Christianity in Kyrgyzstan

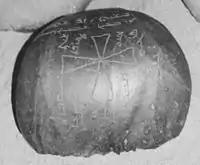
Gravestone from Kyrgyzstan (thirteenth/fourteenth century) with Syriac Christian inscriptions.

The modern history of Orthodoxy in Kyrgyzstan dates back to the country's incorporation into the Russian Empire in the late 19th century. The first parishes in Kyrgyzstan were opened in Bishkek, Naryn, and Osh in the 1870s to serve the Russian forts being built in the country. The military parishes were eventually recognized as regular parishes as the Russian Orthodox Church presence in Kyrgyzstan grew. In 1871 the Holy Synod of the Russian Orthodox Church established a diocese - the Eparchy of Tashkent and Turkestan - for its new communities in Central Asia, with the new parishes in Kyrgyzstan coming under its authority. By the time of the Russian Revolution in 1917 there were over 30 churches in what today is Kyrgyzstan. It was also home to one of three Orthodox monasteries in Central Asia at the time, Holy Trinity Monastery on the shores of Lake Issyk Kul.